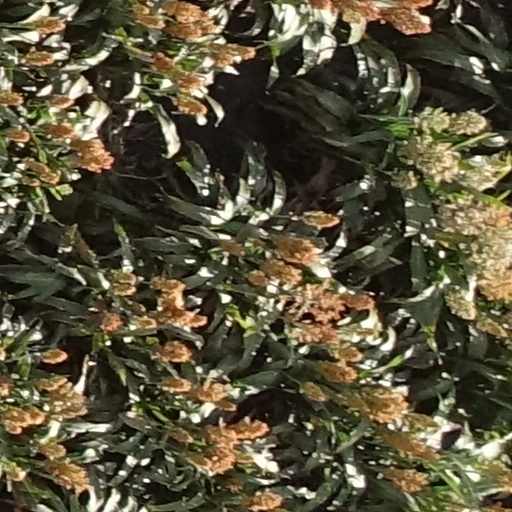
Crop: sorghum